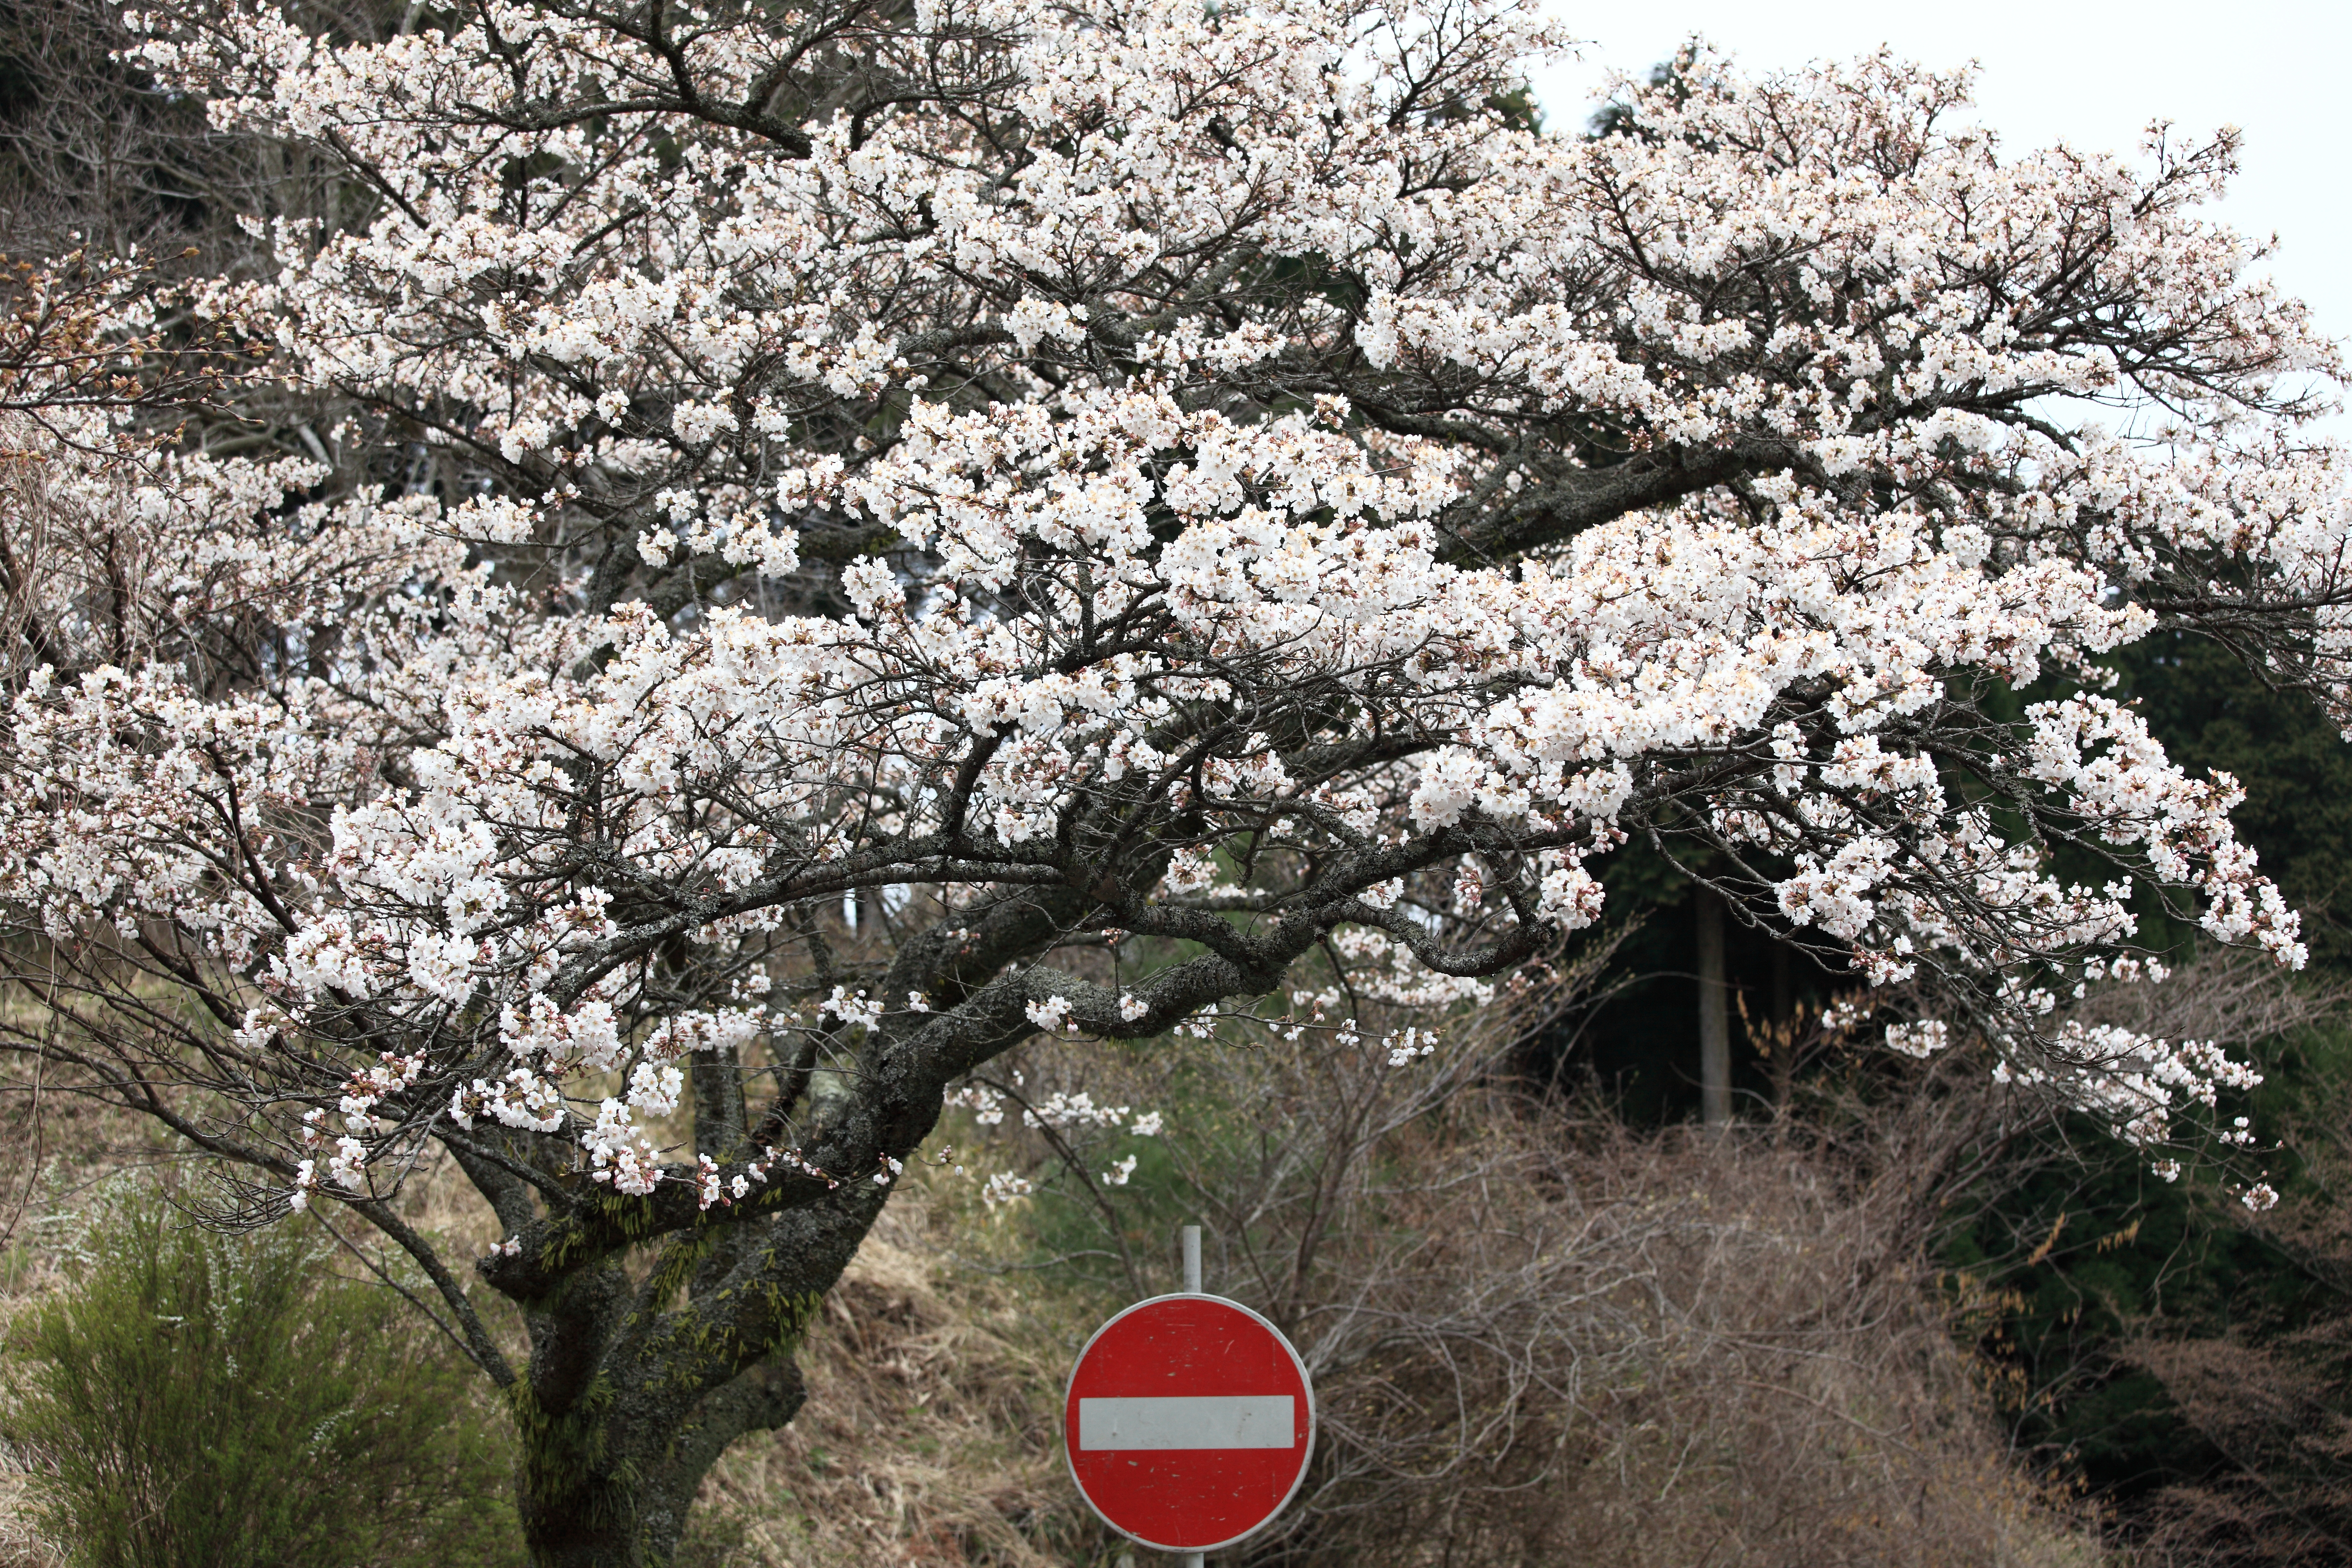
tree, branch, blossom, plant, flower, spring, high, produce, botany, cherry blossom, shrub, 5d, sakura, hires, markii, cherry, hi, res, resolution, flowering plant, land plant